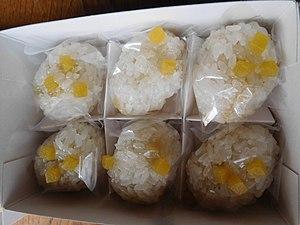
Le Châtaignier crénelé ou Châtaignier du Japon est une espèce d'arbres à feuilles caduques originaire d'Extrême-Orient.